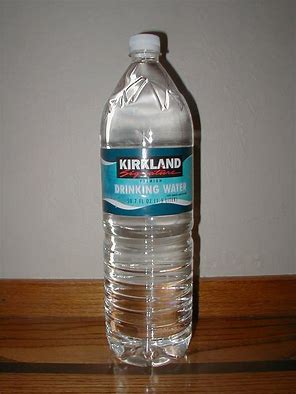
Label: plastic